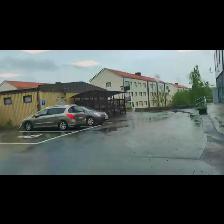
Label: NonHuman